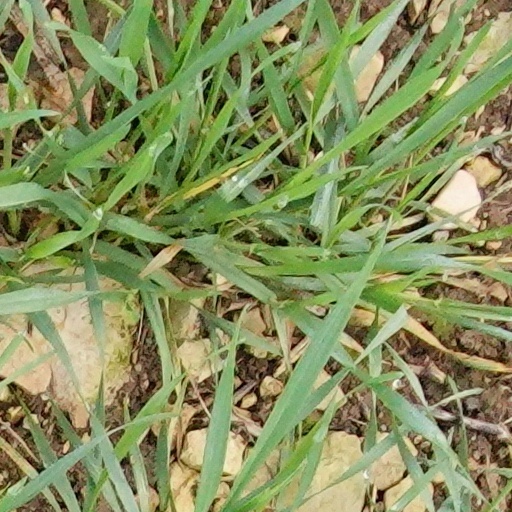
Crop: wheat